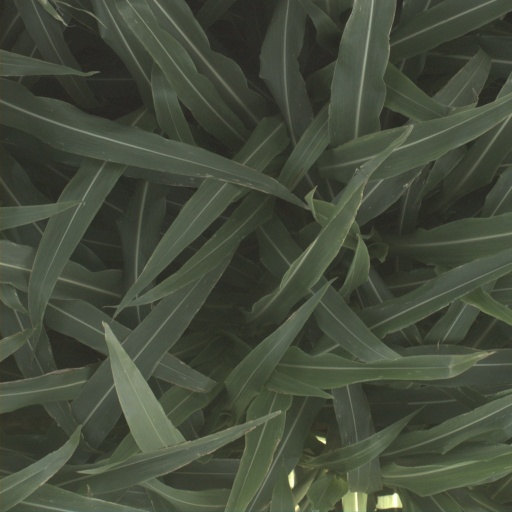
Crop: sorghum